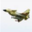
Label: airplane